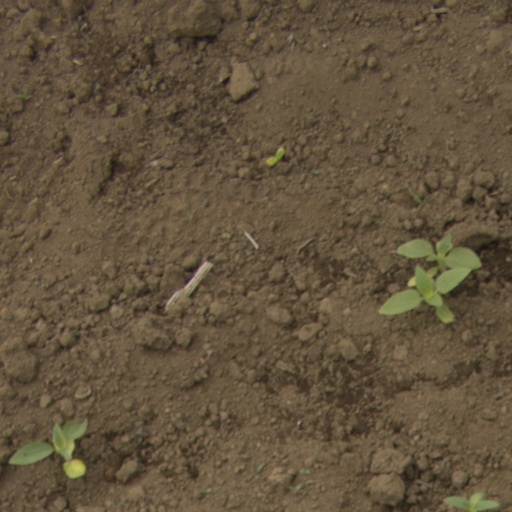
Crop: Jerusalem artichoke